Computer worm

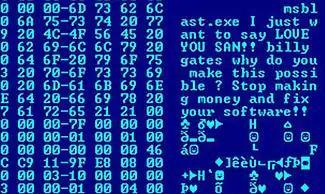
Hex dump of the Blaster worm, showing a message left for Microsoft CEO Bill Gates by the worm's creator

A computer worm is a standalone malware computer program that replicates itself in order to spread to other computers. It often uses a computer network to spread itself, relying on security failures on the target computer to access it. It will use this machine as a host to scan and infect other computers. When these new worm-invaded computers are controlled, the worm will continue to scan and infect other computers using these computers as hosts, and this behaviour will continue. Computer worms use recursive methods to copy themselves without host programs and distribute themselves based on exploiting the advantages of exponential growth, thus controlling and infecting more and more computers in a short time. Worms almost always cause at least some harm to the network, even if only by consuming bandwidth, whereas viruses almost always corrupt or modify files on a targeted computer.